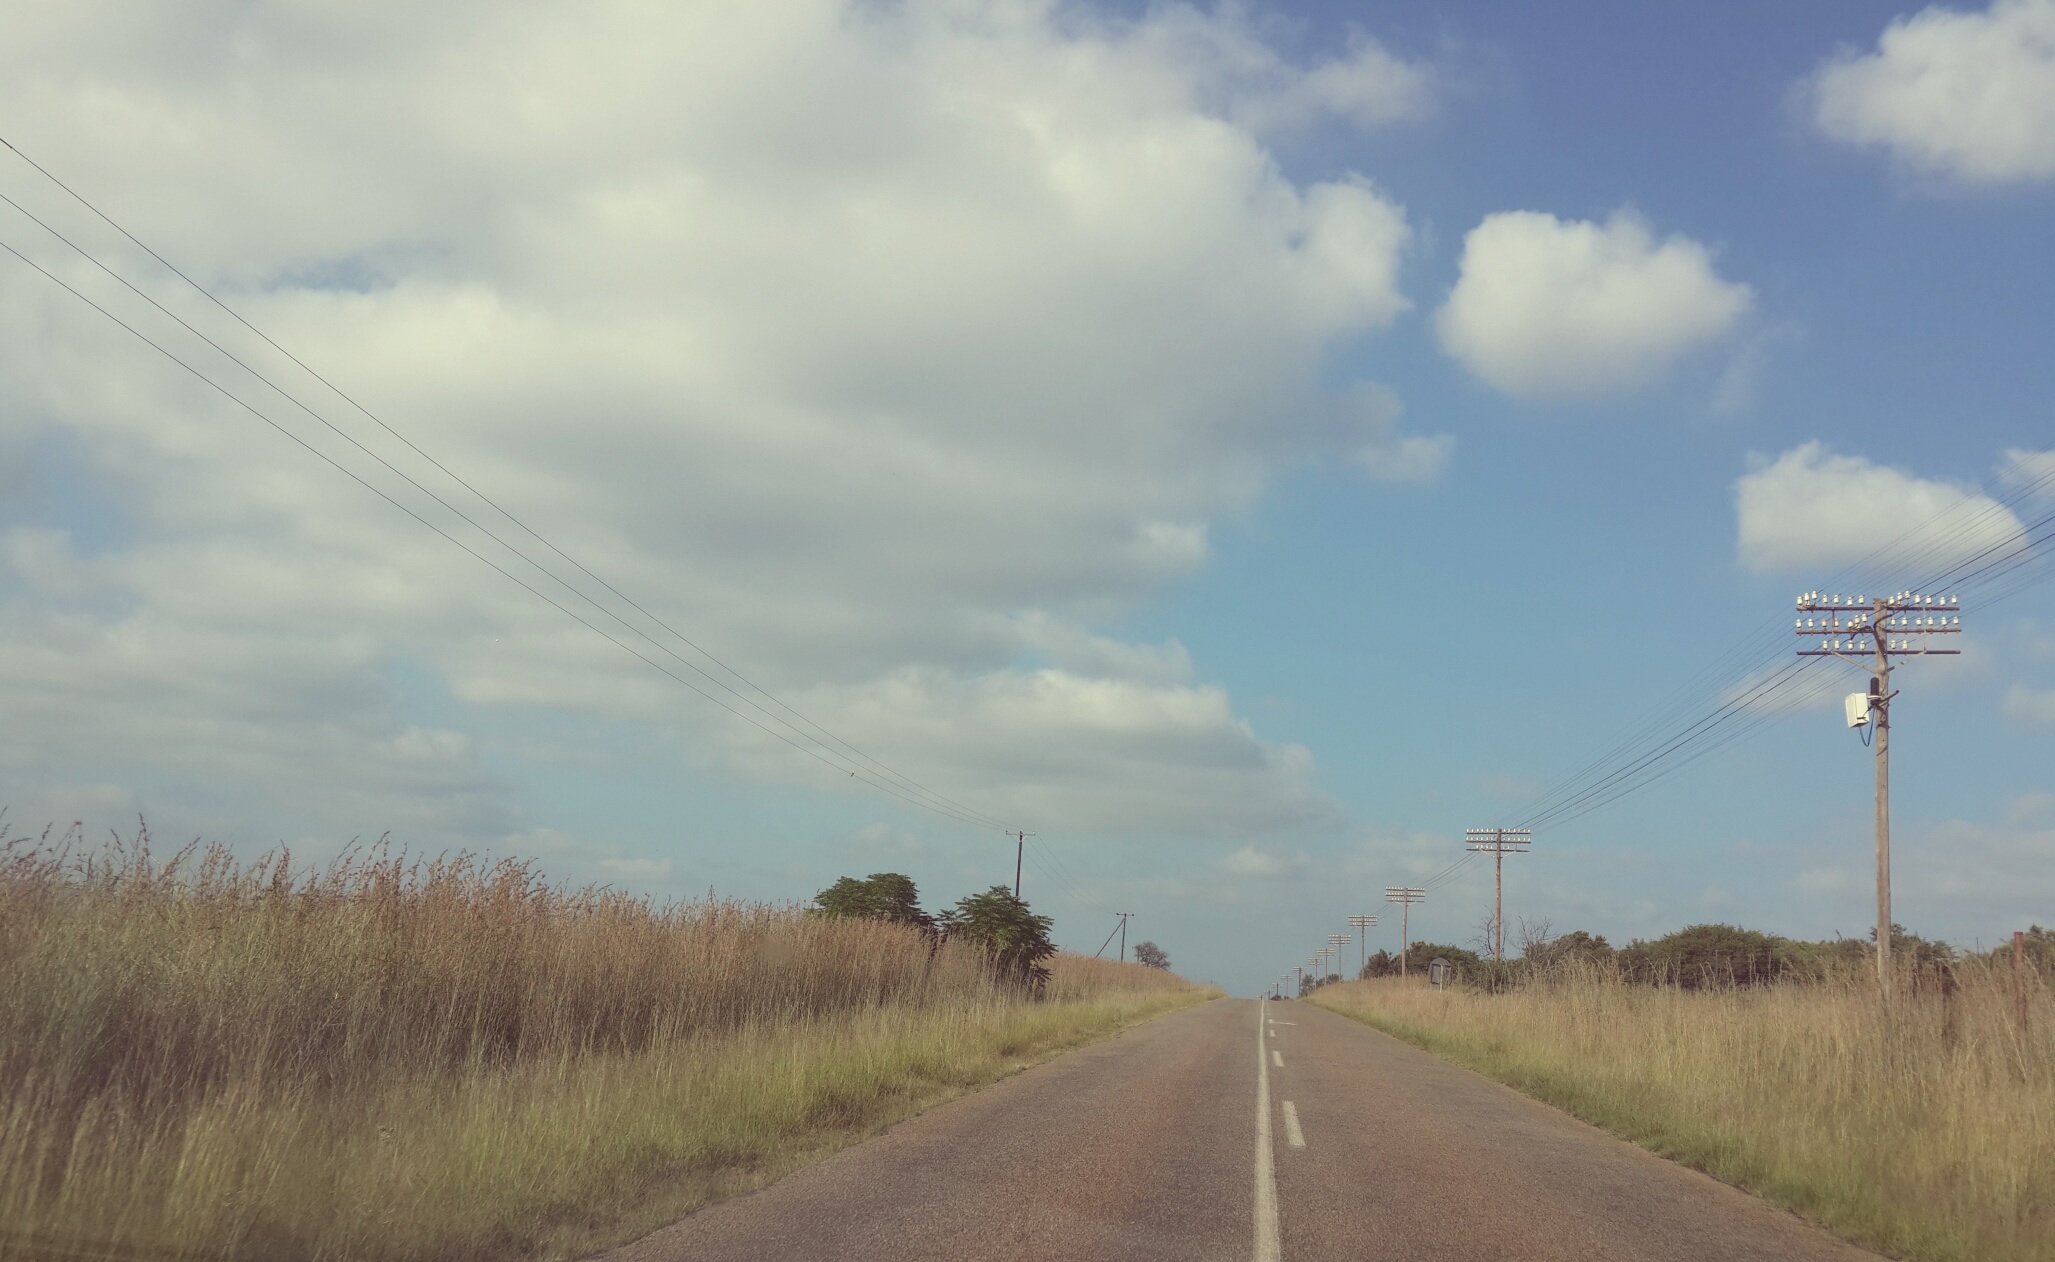
horizon, cloud, sky, road, field, prairie, morning, highway, wind, plain, infrastructure, rural area, atmospheric phenomenon, overhead power line